President (card game)

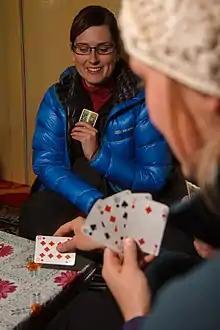
The "Scum" player passes their highest card to the "President"

President (also commonly called Asshole, Scum, or Capitalism, or P's & A's) is a shedding card game for three or more, in which the players race to get rid of all of the cards in their hands in order to become "president" in the following round. It is a Westernized version of Chinese climbing card games such as Zheng Shangyou, Tien Len in Vietnam and the Japanese Daifugō.